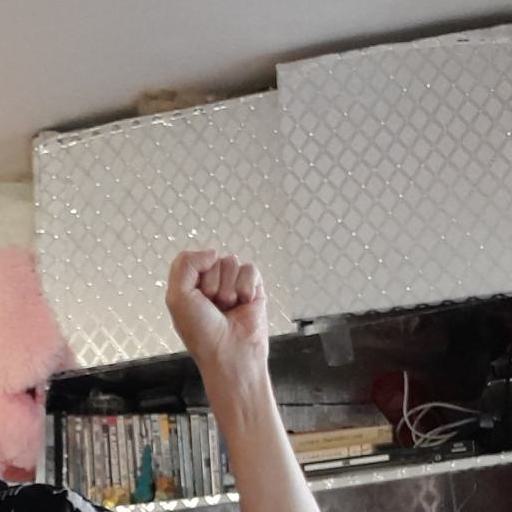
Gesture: fist